Montepulciano d'Abruzzo

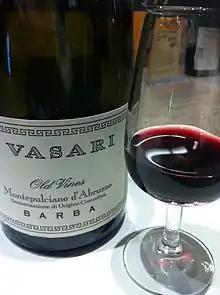
A Montepulciano d'Abruzzo wine labelled as being made from old vines

Under Italian wine laws, a Montepulciano d'Abruzzo DOC wine must be composed of a minimum of 85% Montepulciano with up to 15% of Sangiovese permitted to fill out the remainder of the wine. Grapes are harvested to a yield no greater than 14 tonnes per hectare. The wine must be aged for a minimum of 5 months prior to release, and bottles labeled "Riserva" must be aged at least two years, including a minimum of 9 months in wood barrels. Additionally, the alcohol level must be no lower than 12%, or 12.5% for "Riserva".